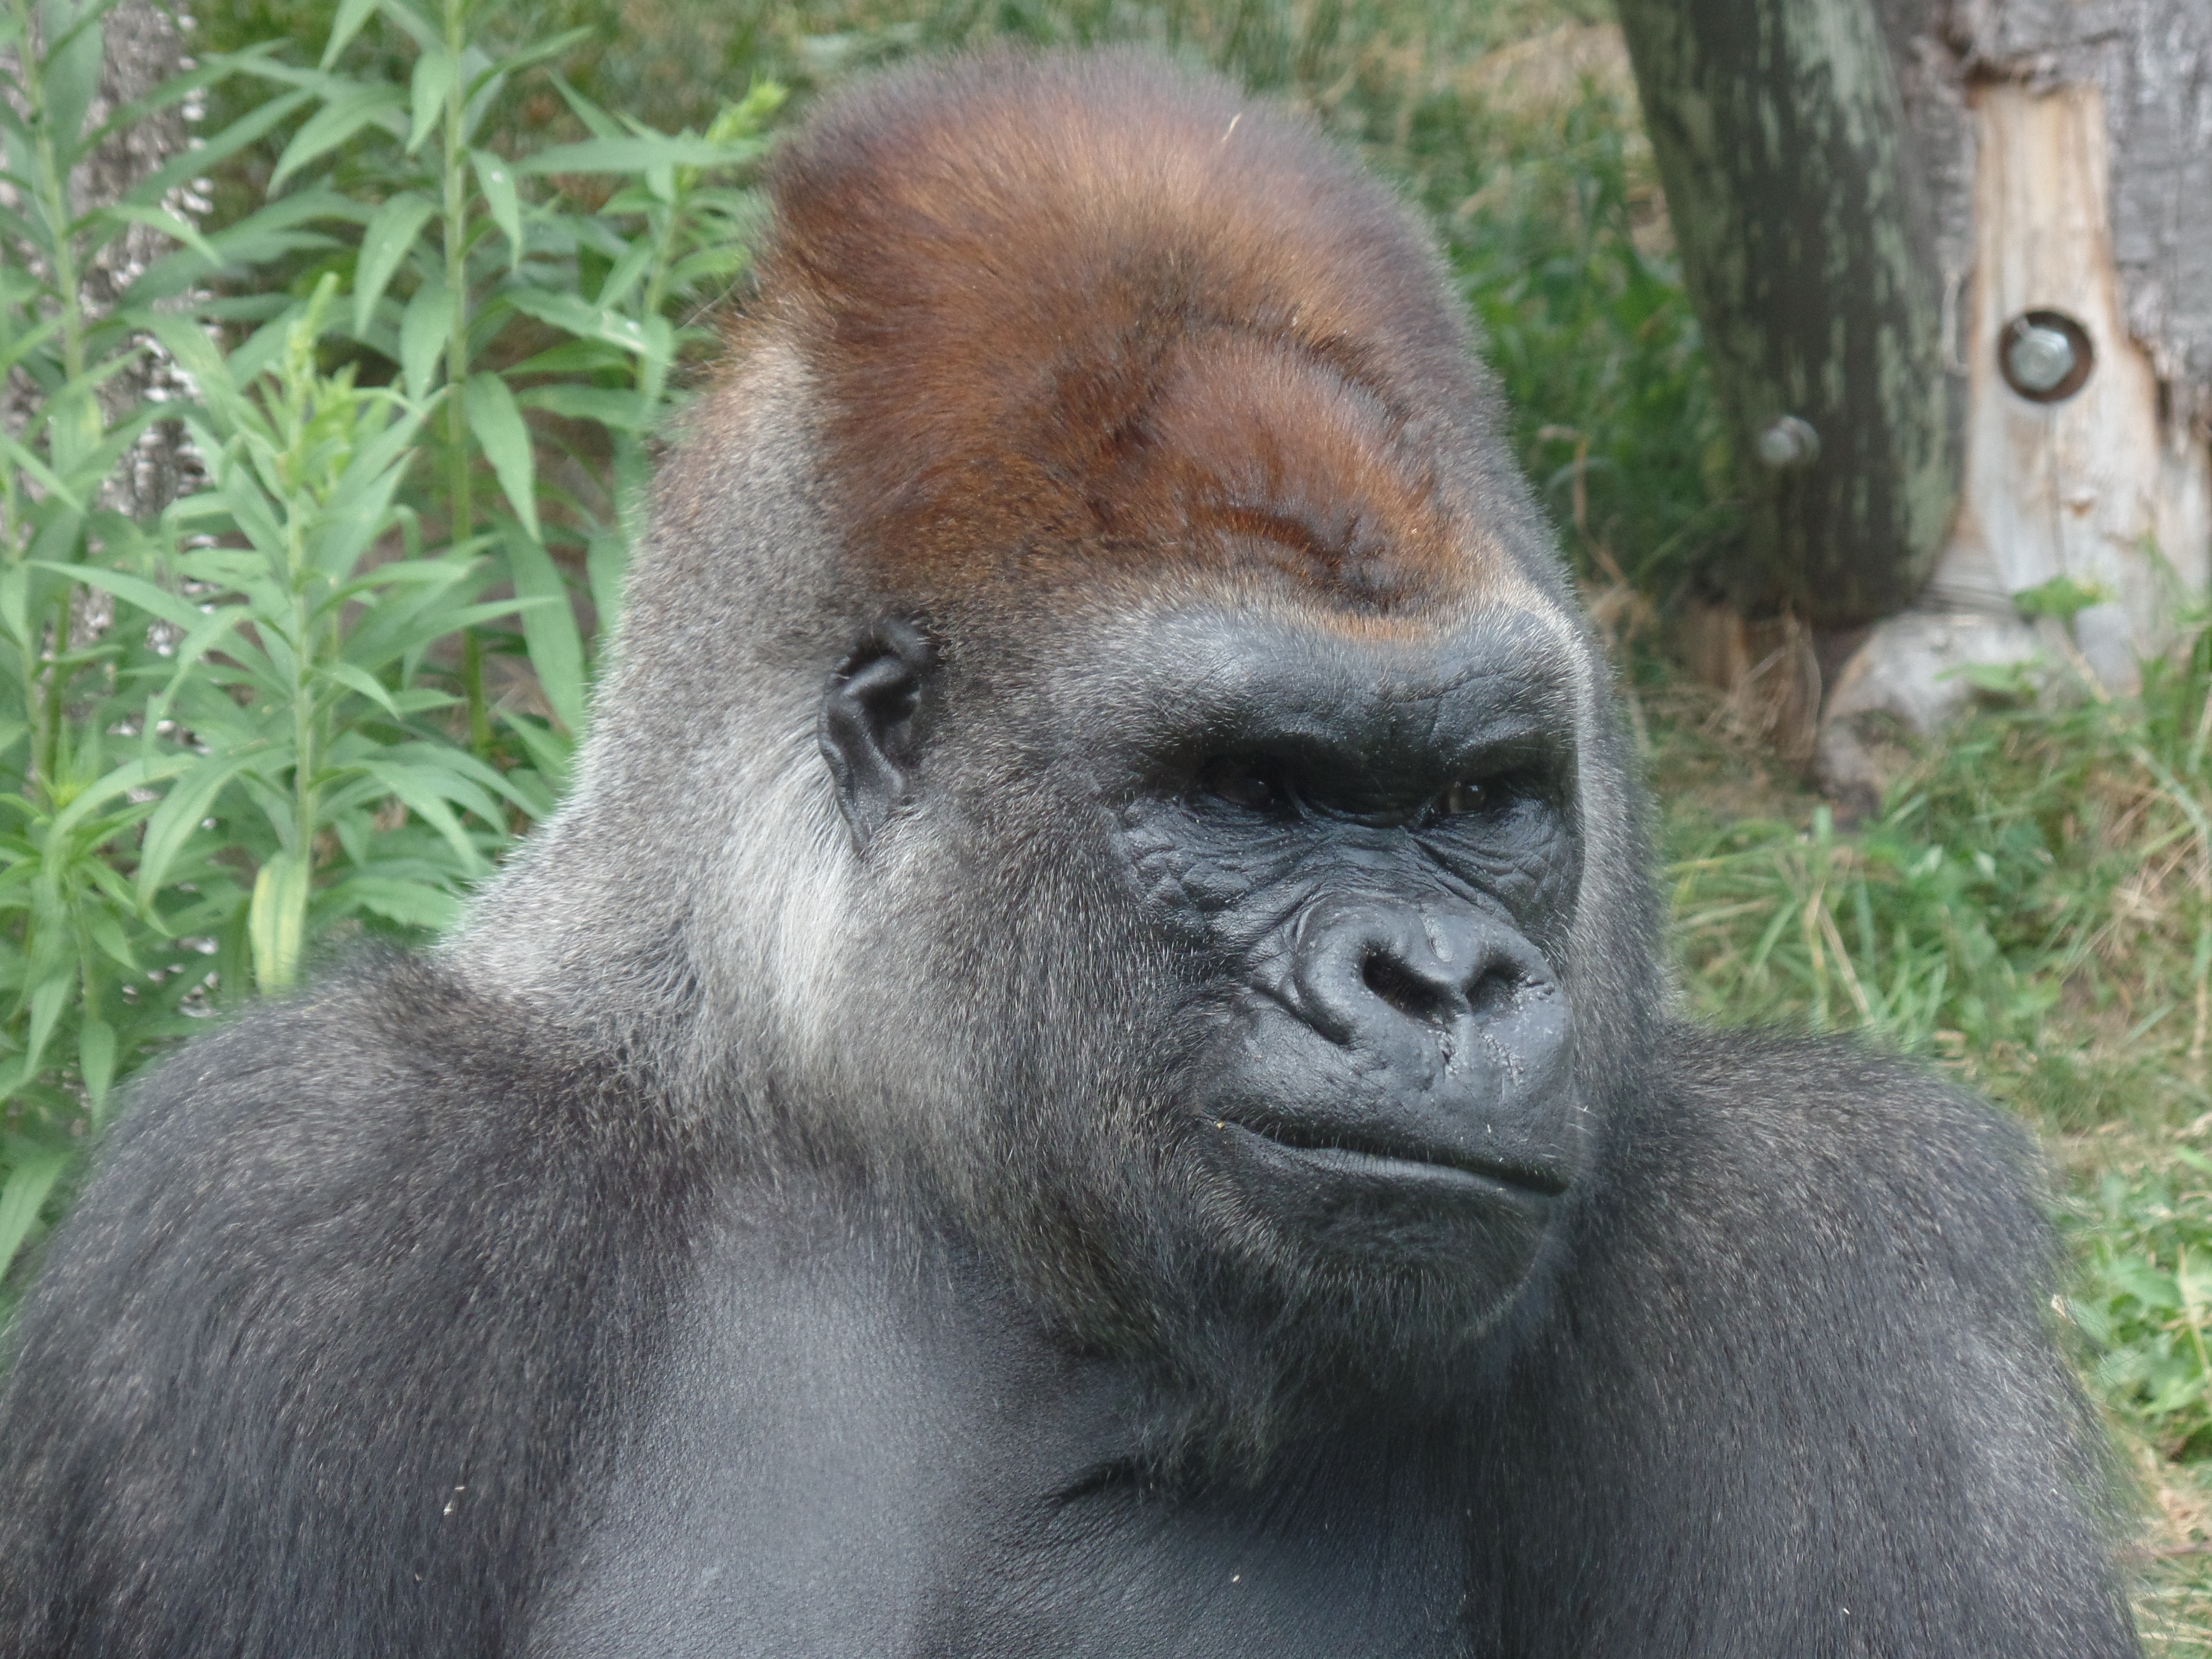
nature, wildlife, wild, zoo, mammal, fauna, primate, gorilla, vertebrate, western gorilla, great ape